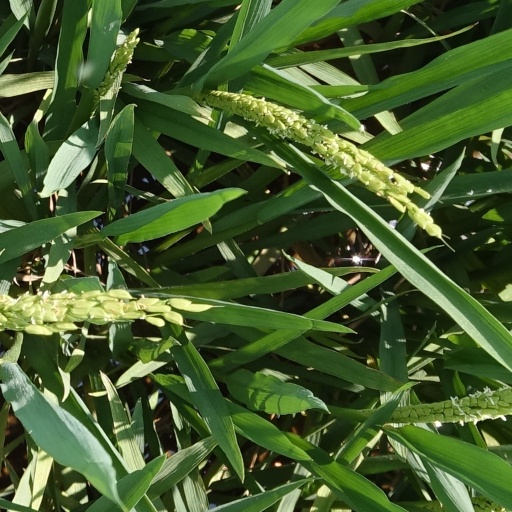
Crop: rice